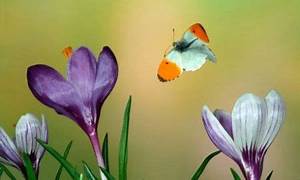
Label: farfalla